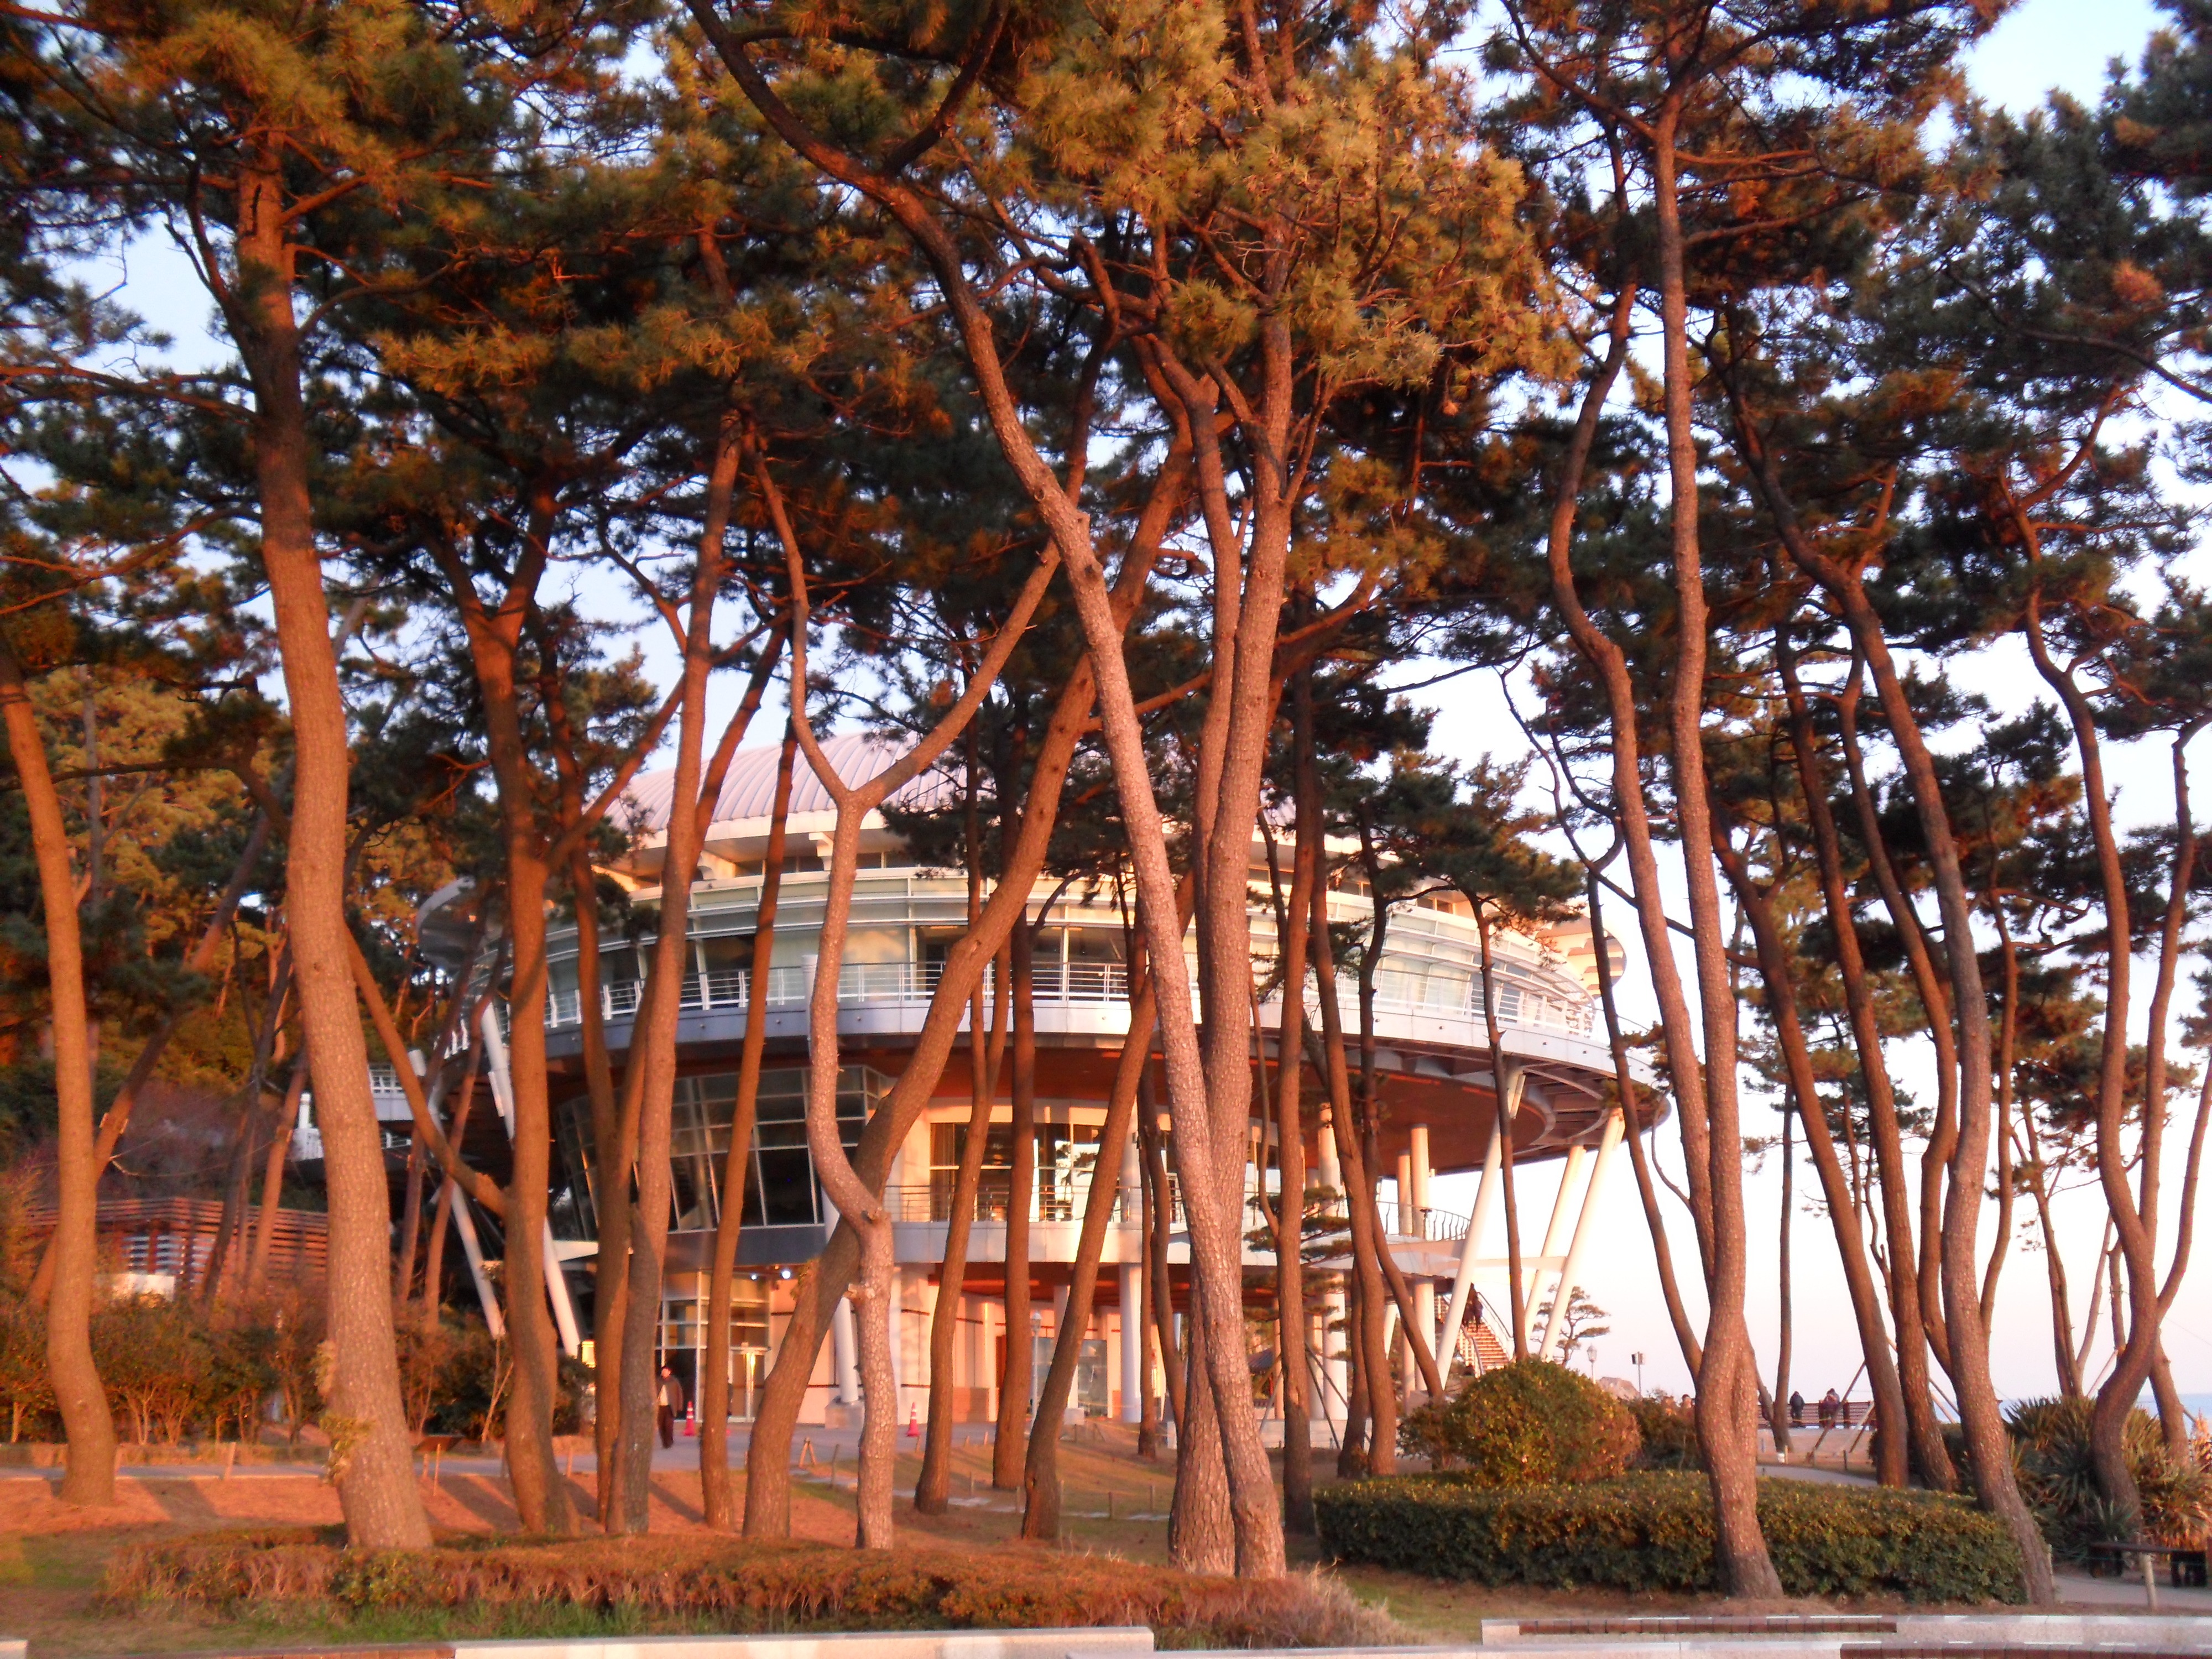
sea, tree, wood, glow, busan, haeundae beach, dongbaek island, woody plant, nuri flooring